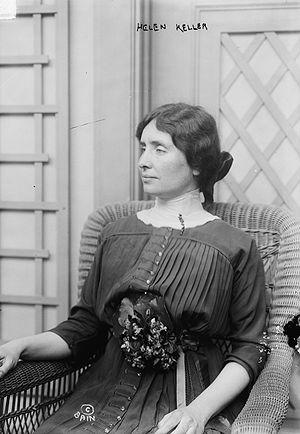
Helen Keller, née le 27 juin 1880 et morte le 1ᵉʳ juin 1968, est une auteure, conférencière et militante politique américaine.